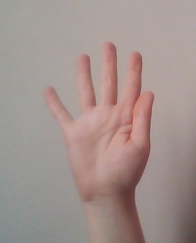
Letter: sheen